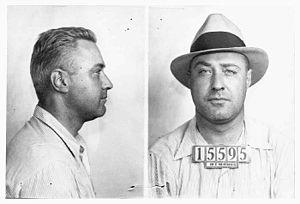
L'île d'Alcatraz, en anglais Alcatraz Island, est une île située dans la baie de San Francisco à 1,92 km du port de San Francisco en Californie, dans l'Ouest des États-Unis.
George Kelly Barnes alias George "Machine Gun" Kelly alias George R. Kelly est un célèbre criminel américain de la période de la prohibition. Il fut incarcéré à la prison d'Alcatraz.